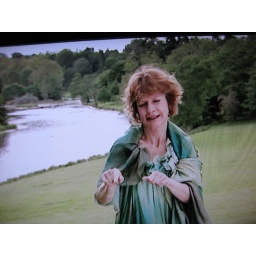
A woman in a dress telling The Lion, The Witch and the Wardrobe in sign language.